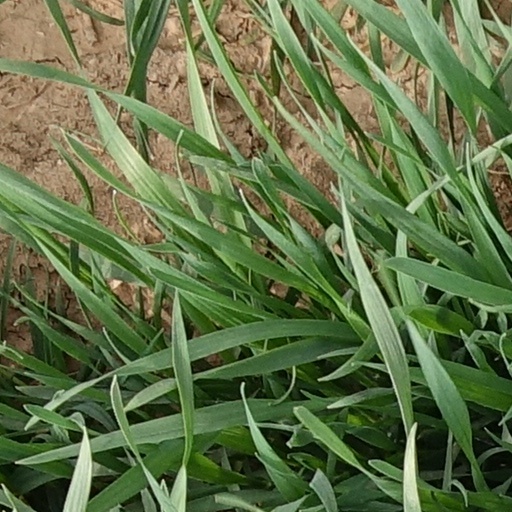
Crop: wheat